Holy of Holies

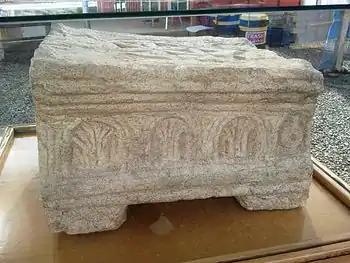
The Magdala stone

The Holy of Holies was entered once a year by the High Priest of Israel on Yom Kippur, to sprinkle the blood of sacrificial animals: a bull offered as atonement for the High Priest and his household, and the scapegoat offered as atonement for the people and offer incense on the Ark of the Covenant and the Mercy Seat that sat on top of it in the Solomon's Temple. The Second Temple had no Ark, so the blood was sprinkled where the Ark would have been, and an Altar of Incense was built. The goat was sacrificed and the blood was carried into the Holy of Holies. Gold was also present in the Most Holy Place.